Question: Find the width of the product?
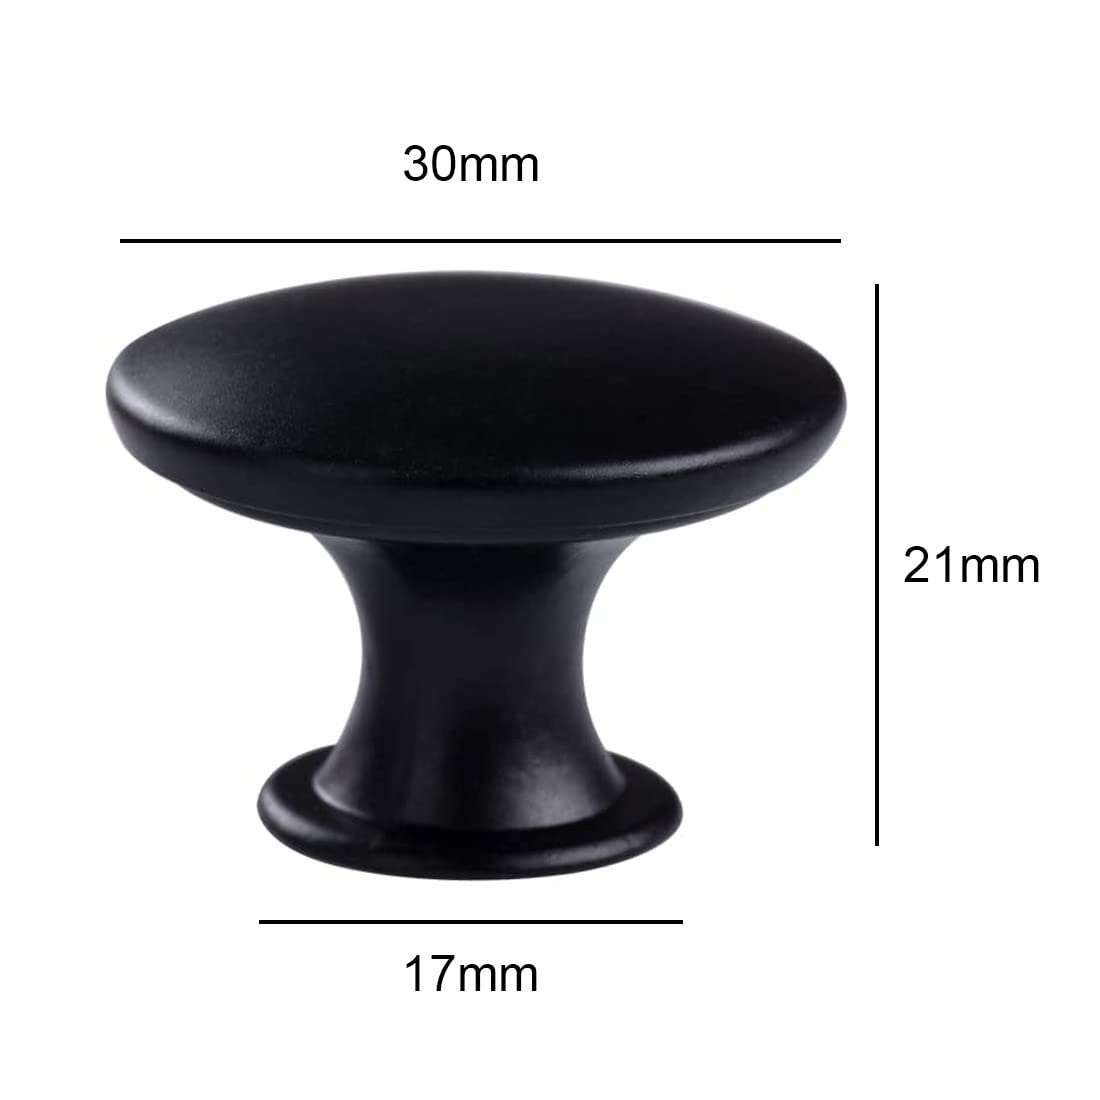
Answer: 30.0 millimetre